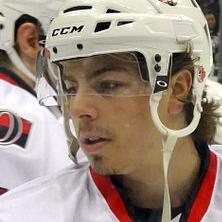
Age: 20